Emirates Mars Mission

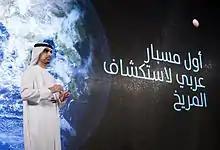
Omran Sharaf, mission project manager, announcing the mission in Dubai in 2015.

The mission team is divided into seven groups including Spacecraft, Logistics, Mission Operations, Project Management, Science Education and Outreach, Ground Station, and Launch Vehicle. The team is headed by Omran Sharaf, who acts as the project manager and is responsible for managing and supporting the ongoing tasks related to the Emirates Mars Mission.